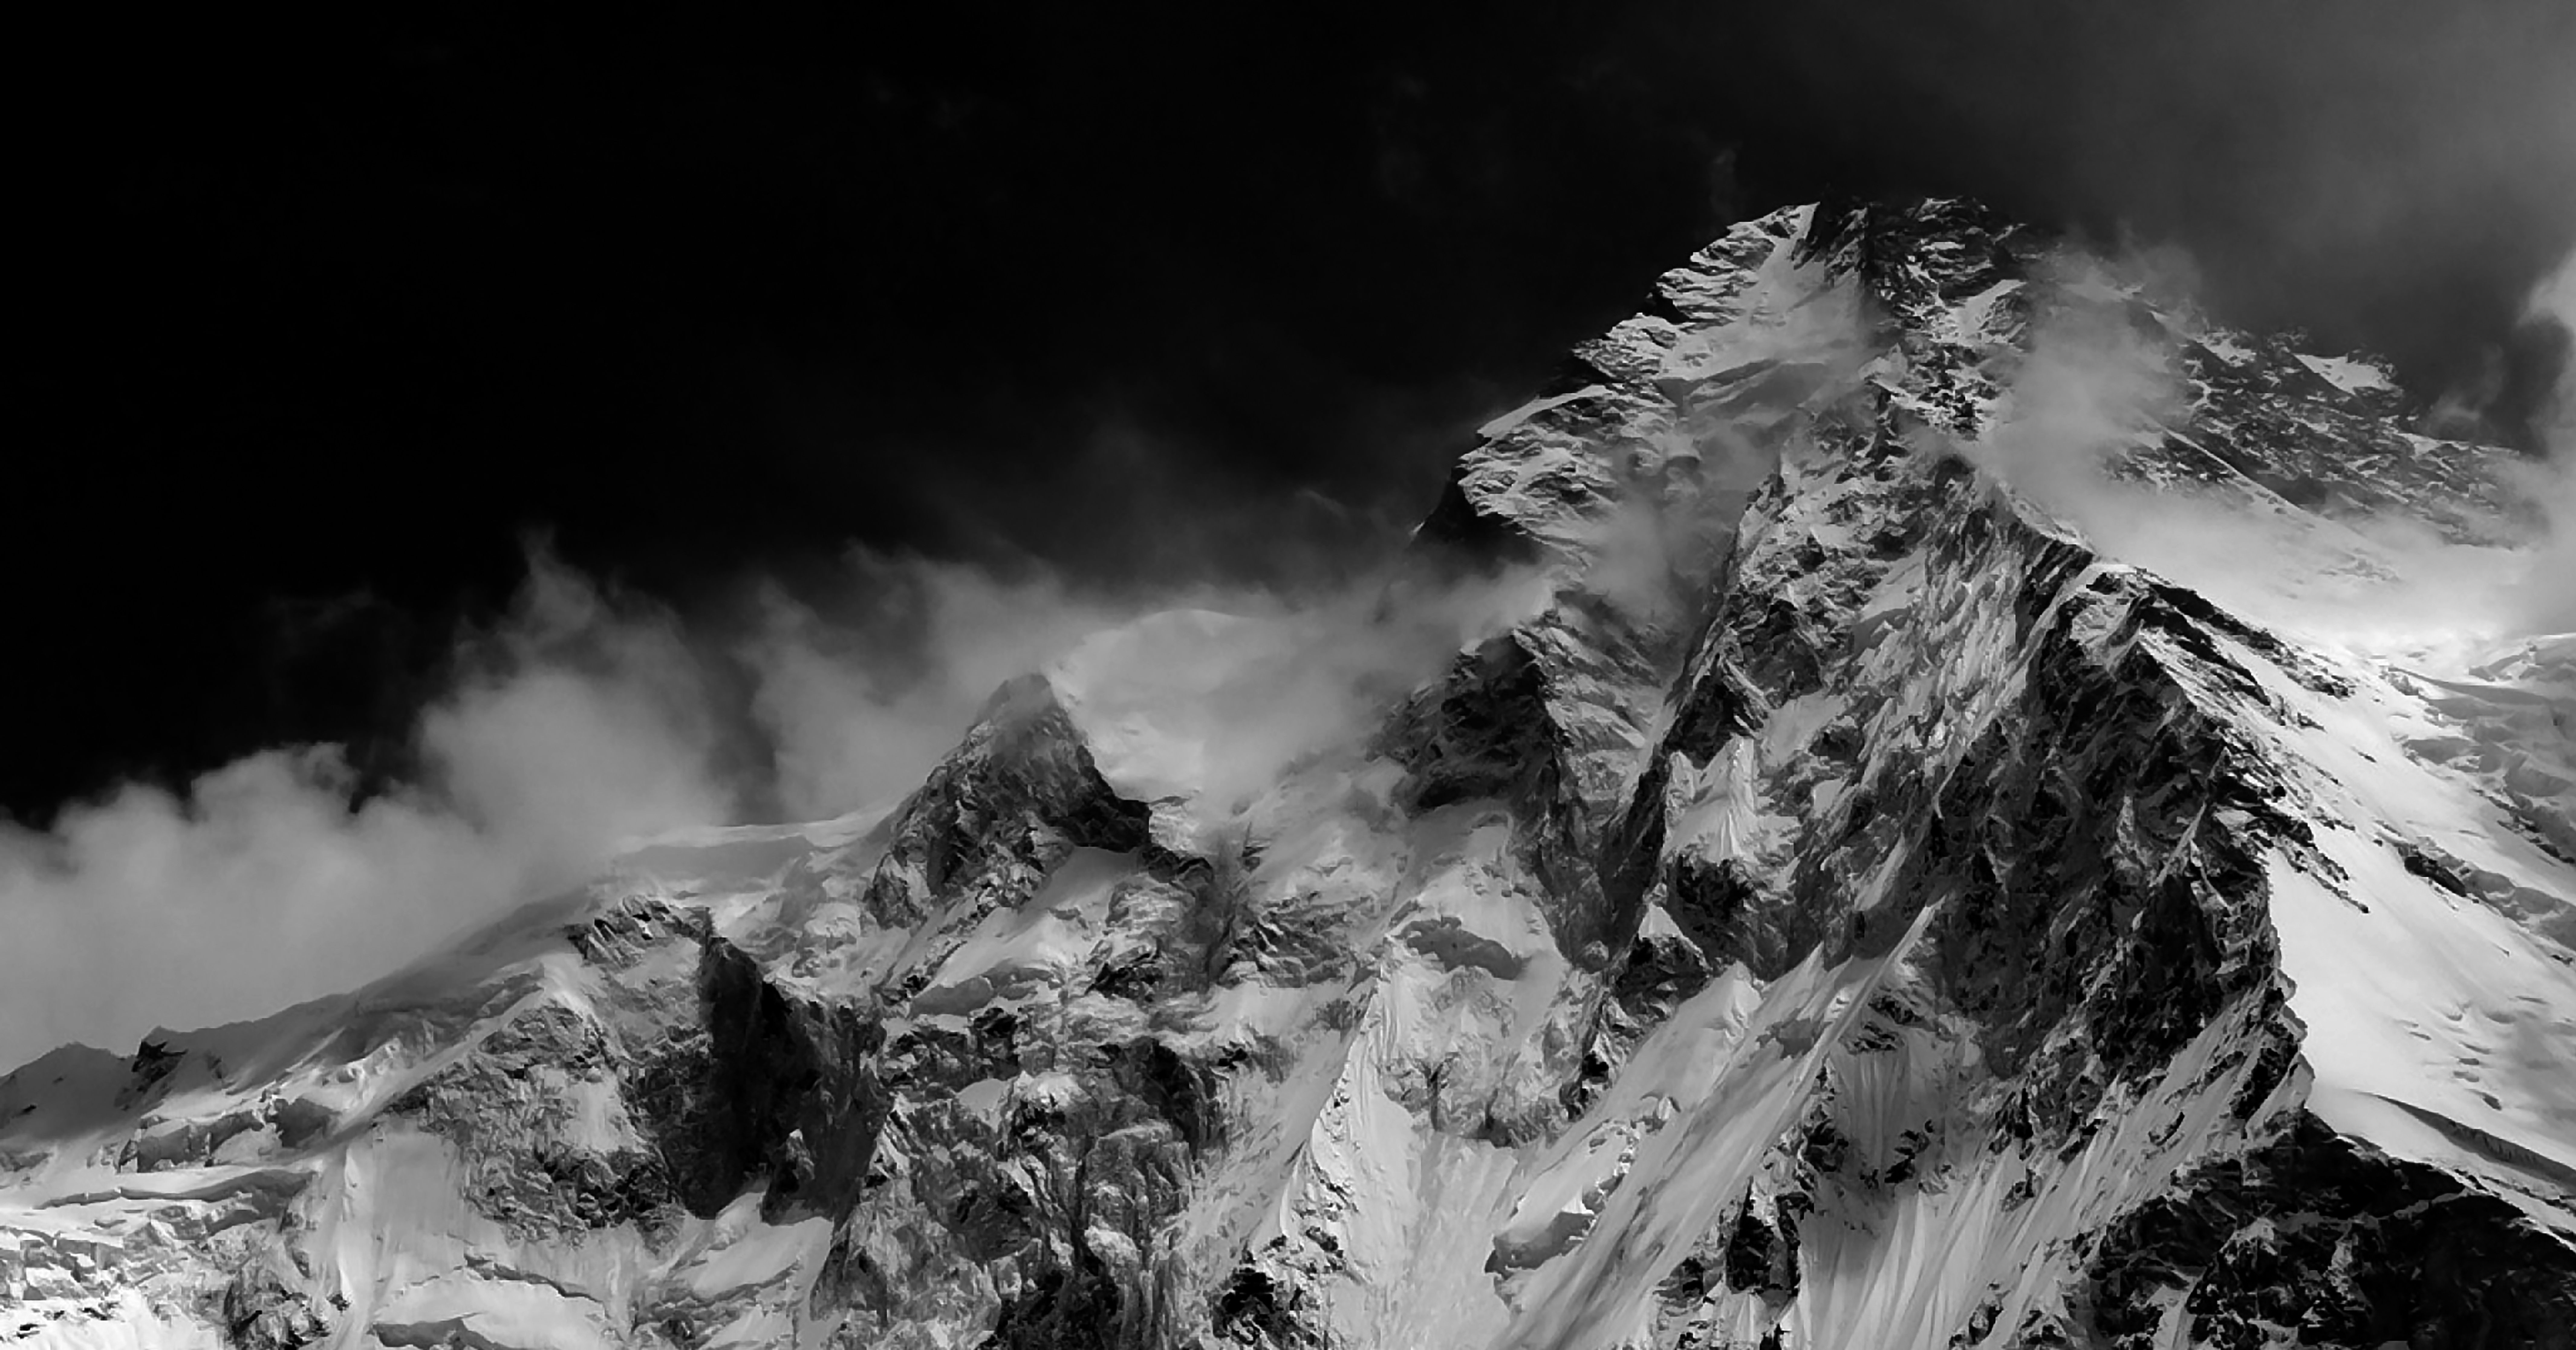
mountain, snow, winter, cloud, black and white, wave, mountain range, natural, weather, darkness, monochrome, mountains, monochrome photography, atmosphere of earth, geological phenomenon, wonderful view